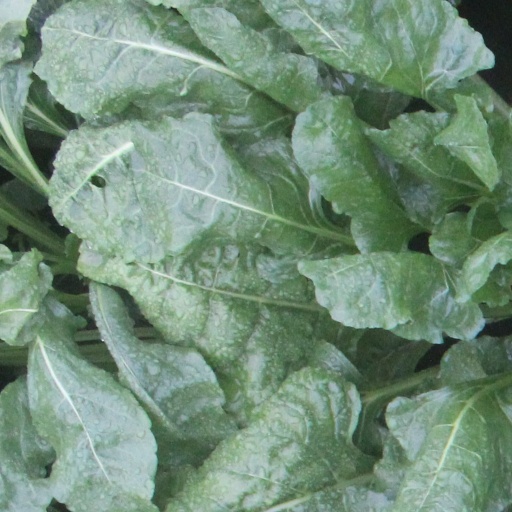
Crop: sugar beet